Ellen Eddy Shaw

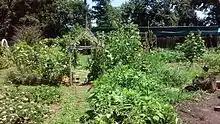
The Children's Garden at Brooklyn Botanic Garden

Shaw was Curator of Elementary Instruction at the Brooklyn Botanic Garden from 1913 until she retired in 1945. Under her guidance, over half a million city children were exposed to gardening and nature study. She gave nature programs, taught workshops, raised funds, held events, and wrote about the garden's work in national publications. She lectured about her work in England in 1931, and in Amsterdam in 1935. She ran the BBG Children's Garden Club, providing scaled-down garden tools and incentives (including scholarship money, medals and badges), for children who created rooftop gardens, raised vegetables, and identified flower specimens, among other achievements. She encouraged older children to recruit younger children into gardening tasks, and rewarded acts of responsibility and cooperation. "Children are my job," she explained in 1925, "and what I try to teach them here primarily is not gardening, but I strive to make of them better men and women I try to show them, through the solving of problems here, how to learn life's lessons."